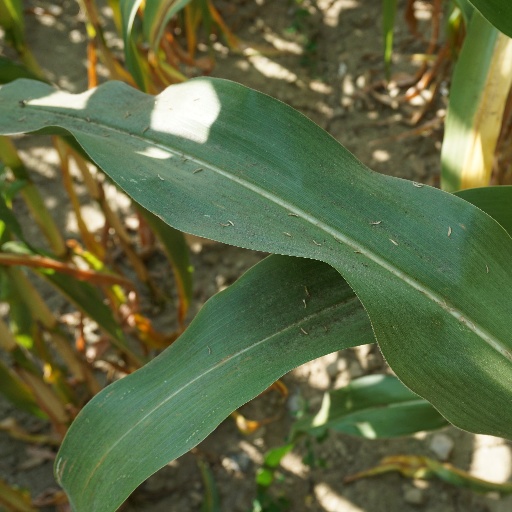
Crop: maize; corn